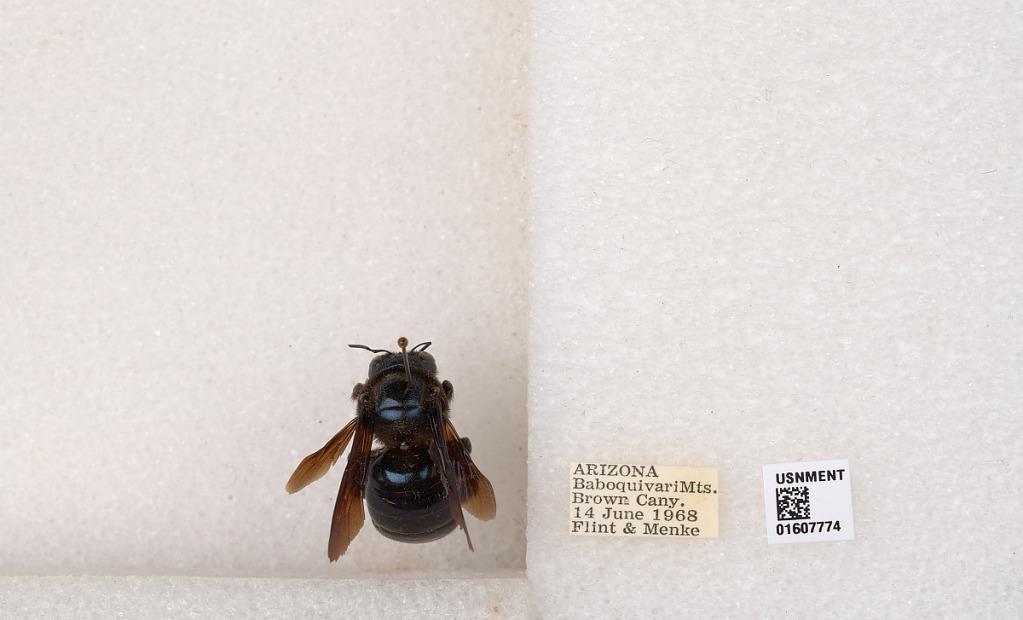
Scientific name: Xylocopa (Xylocopoides) californica arizonensis Cresson
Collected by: Menke & Flint
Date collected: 1968-6-14
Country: United States
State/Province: Arizona
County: Pima
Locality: Baboquivari Mountains, Brown Canyon
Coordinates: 31.7568, -111.52